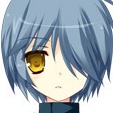
Portrait style: Anime Portrait